Lingayen

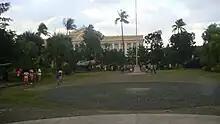
Town Park & Capitol Grounds

Pangasinan Provincial Capitol Building is a neoclassical building designed by Ralph Harrington Doane. It was damaged during World War II and was reconstructed in 1946 with assistance from the US government under the Philippine Rehabilitation Act. With the completion of its repair and rehabilitation in 2008, the building earned the title "Best Provincial Capitol in the Philippines".